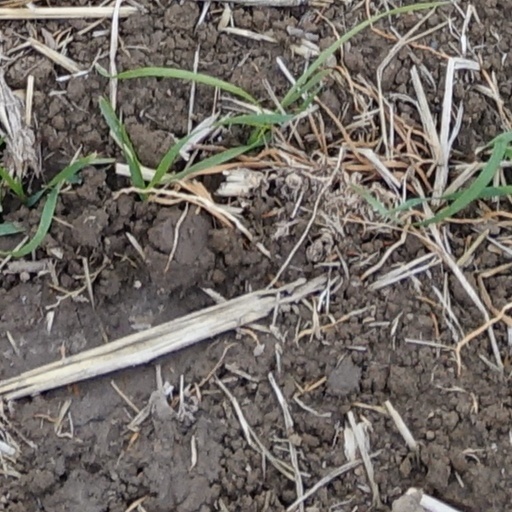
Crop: wheat